Albert C. Willford

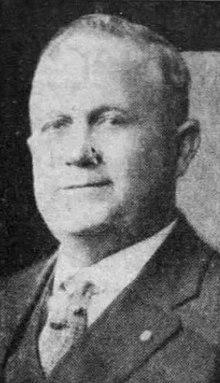
"Des Moines Tribune" (Des Moines, Iowa), August 16, 1934

Albert Clinton Willford (September 21, 1877 – March 10, 1937) was a Democratic U.S. Representative from Iowa's 3rd congressional district and supporter of Franklin D. Roosevelt's "New Deal." He was elected in 1932, defeated in 1934, and failed to regain his seat in 1936.